The Return of the Condor Heroes

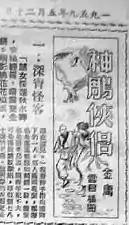
Chapter 1, Part 1 of "The Return of the Condor Heroes", as it appeared on the 20 May 1959 issue of "Ming Pao"

The Return of the Condor Heroes, also called The Giant Eagle and Its Companion, is a wuxia novel by Jin Yong (Louis Cha). It is the second part of the "Condor Trilogy" and was preceded by "The Legend of the Condor Heroes" and followed by "The Heaven Sword and Dragon Saber". It was first serialised between 20 May 1959 and 5 July 1961 in the Hong Kong newspaper "Ming Pao".